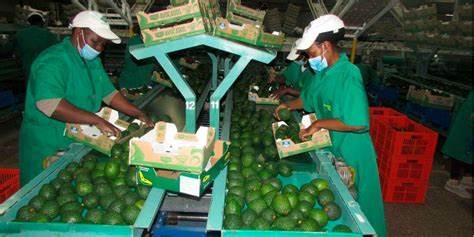
Wafanyakazi katika kiwanda kinachojishughulisha na shughuli za kilimo cha kibiashara, wakiwa kazini wakiendelea na zoezi la kufungasha mazao hayo ambayo tayari yamekwishavunwa, ili kuweza kurahisisha zoezi la kupeleka sokoni lianze kuuzwa na waanze kunufaika kupitia shughuli yao hiyo.